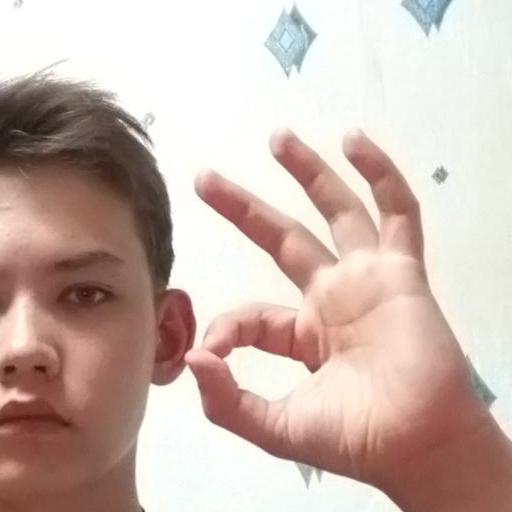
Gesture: ok